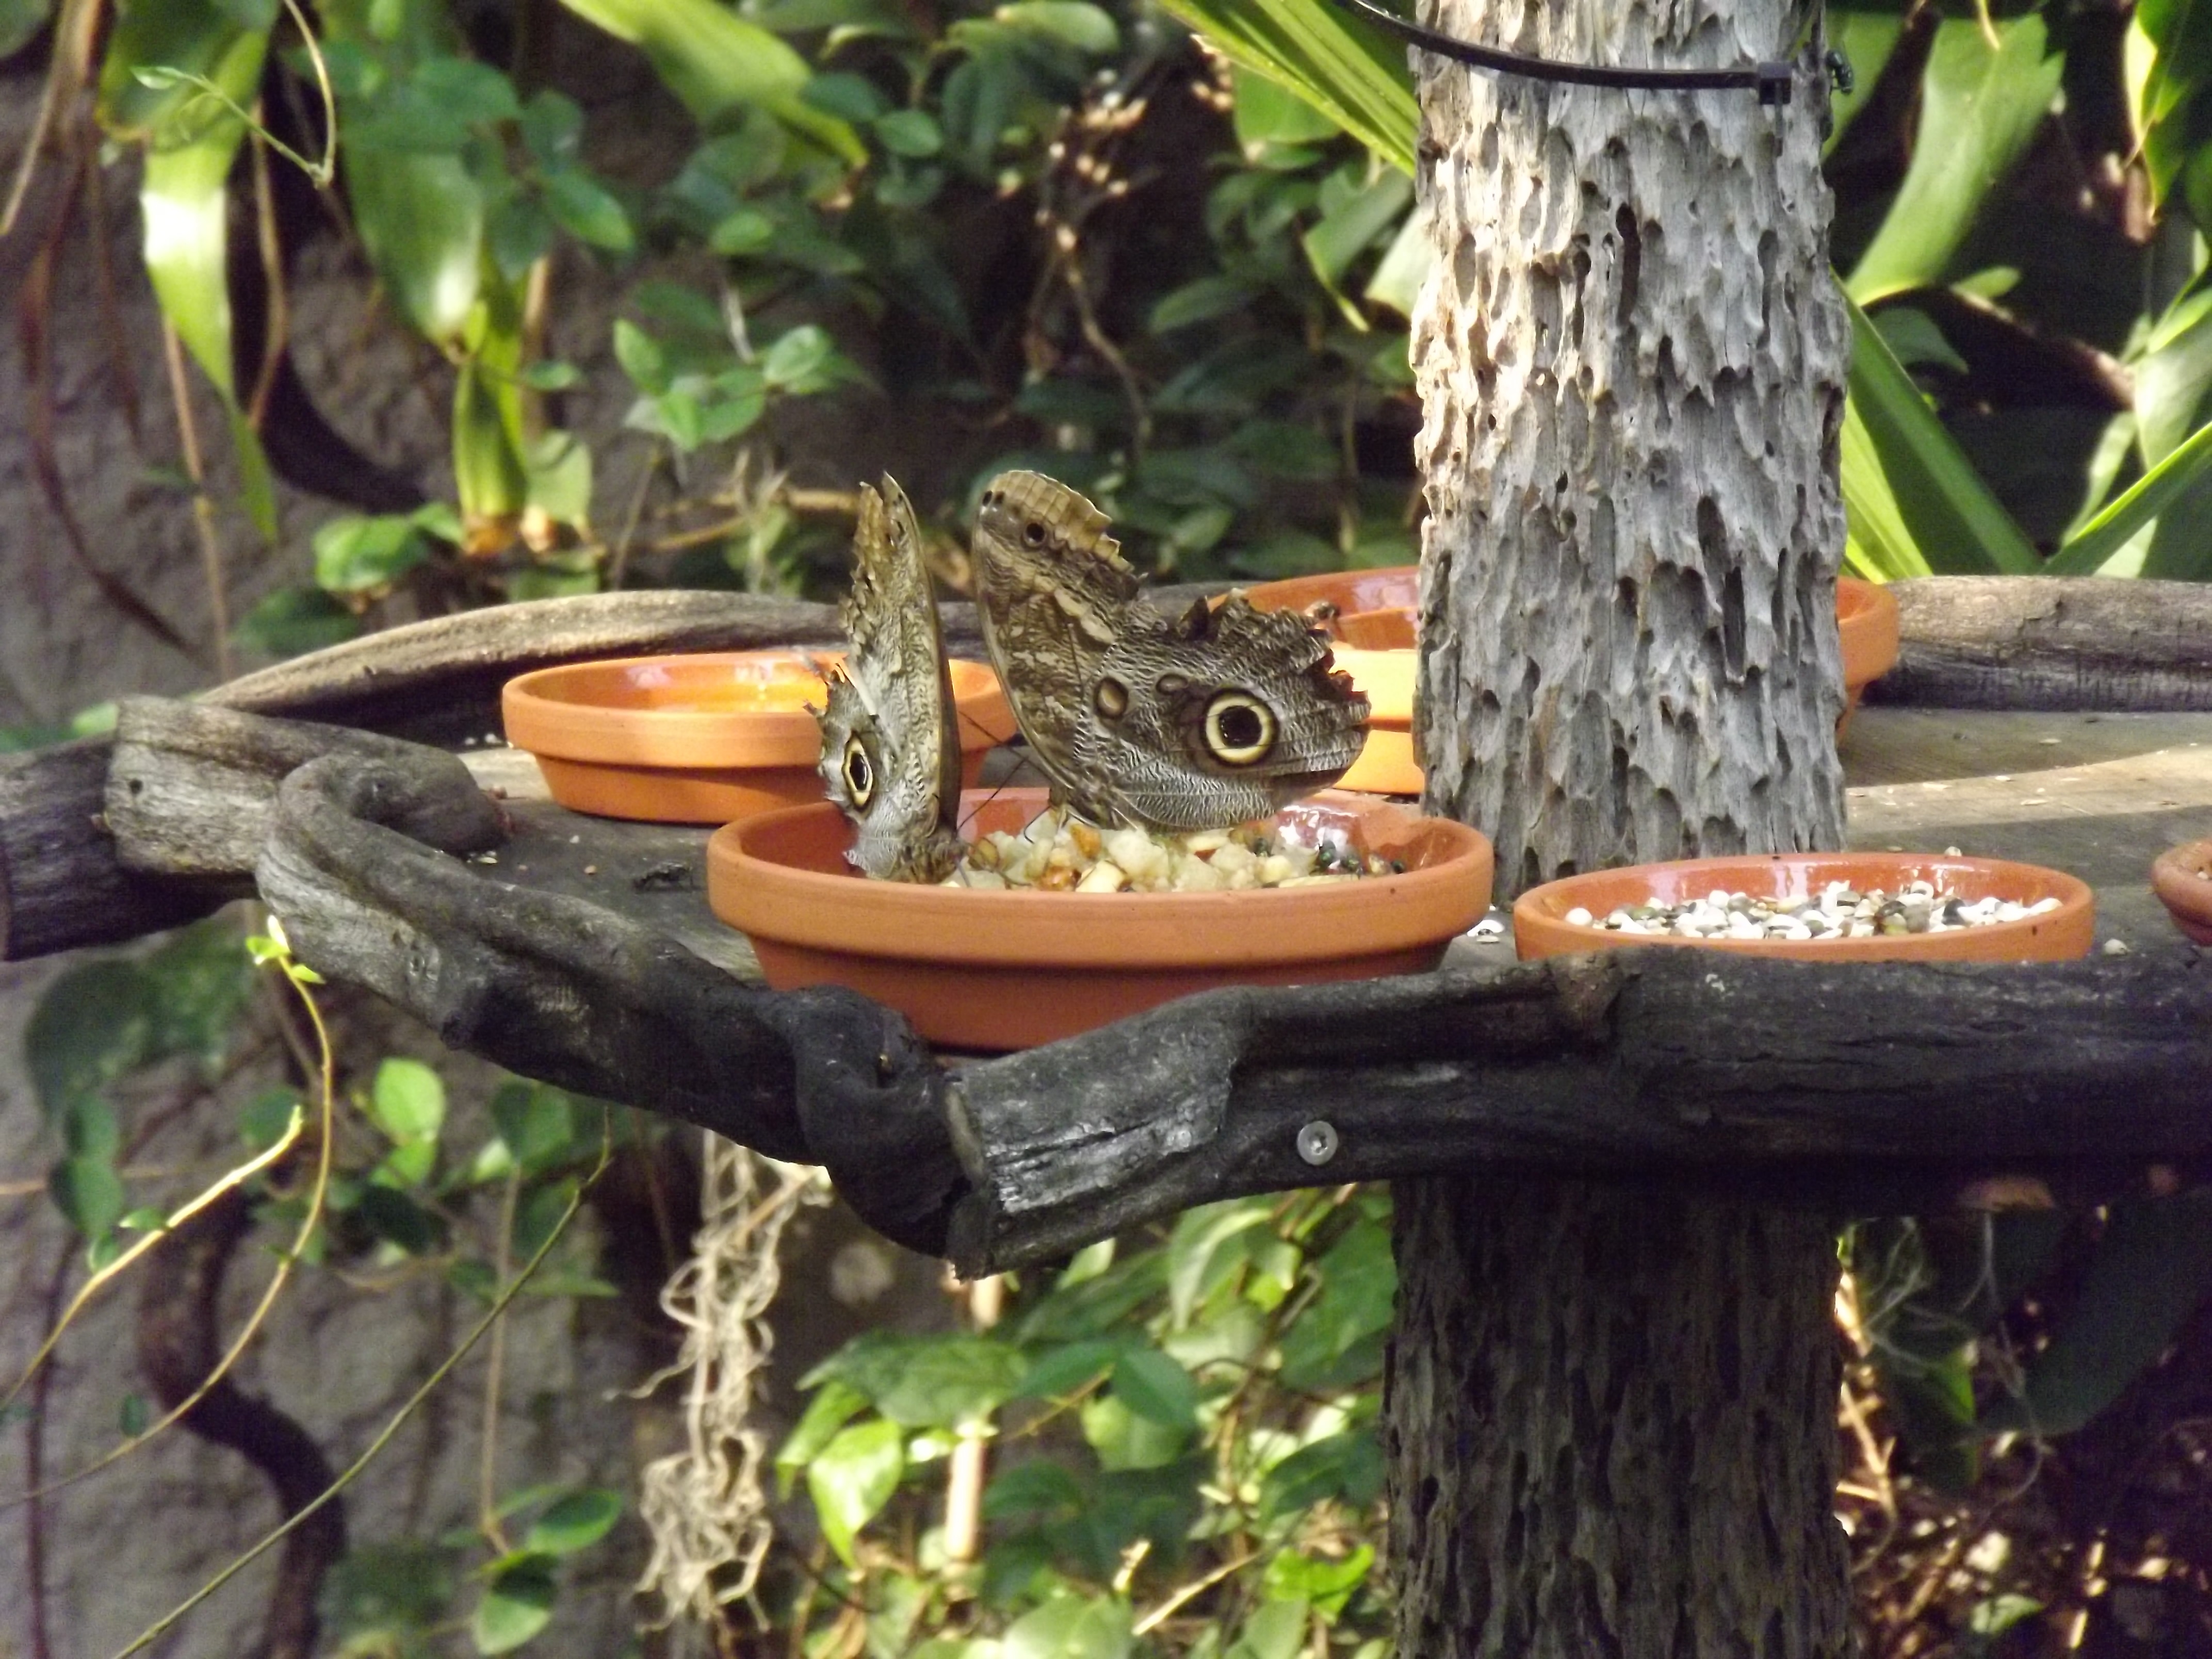
nature, bird, wing, wildlife, food, jungle, insect, backyard, brown, butterfly, colorful, fauna, eyes, animals, exotic, butterflies, bird feeder, tropical house, eyespots, butterfly house, papiliones